RAF Feltwell

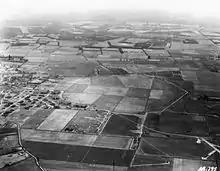

The airfield was built during the period of expansion of the RAF in the late 1930s and is similar in layout to many of the other RAF airfields of the period (for example RAF Marham, RAF Watton and RAF West Raynham). The airfield was home to a number of heavy bomber squadrons of the RAF during the Second World War. Post war RAF Thor Missiles were stationed here 1958–1963. After the departure of the Thor missiles in 1963, the RAF's Officer Cadet Training Unit was based on the station, transferring from RAF Jurby, Isle of Man, in September 1963.